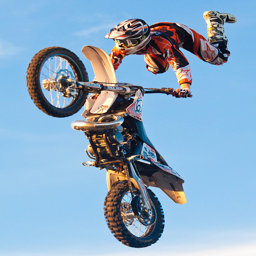
Motocross rider does a stunt in the air with a dirtbike.
A motocross rider is doing a trick in the air
A young person doing a crazy stunt off of a motorcycle.
A man riding a bike through the air in the sky.
Man is jumping on a motorcycle and doing a trick.